Map

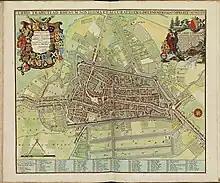
Map of Utrecht, Netherlands (1695).

The orientation of a map is the geographical direction toward the top of the map. In the Middle Ages many Eurasian maps, including the T and O maps, were drawn with east at the top (meaning that the direction "up" on the map is eastward). The word "orient" is derived from Latin , meaning east. The modern cartographic convention is to put north at the top of a map. This convention is only a few hundred years old.